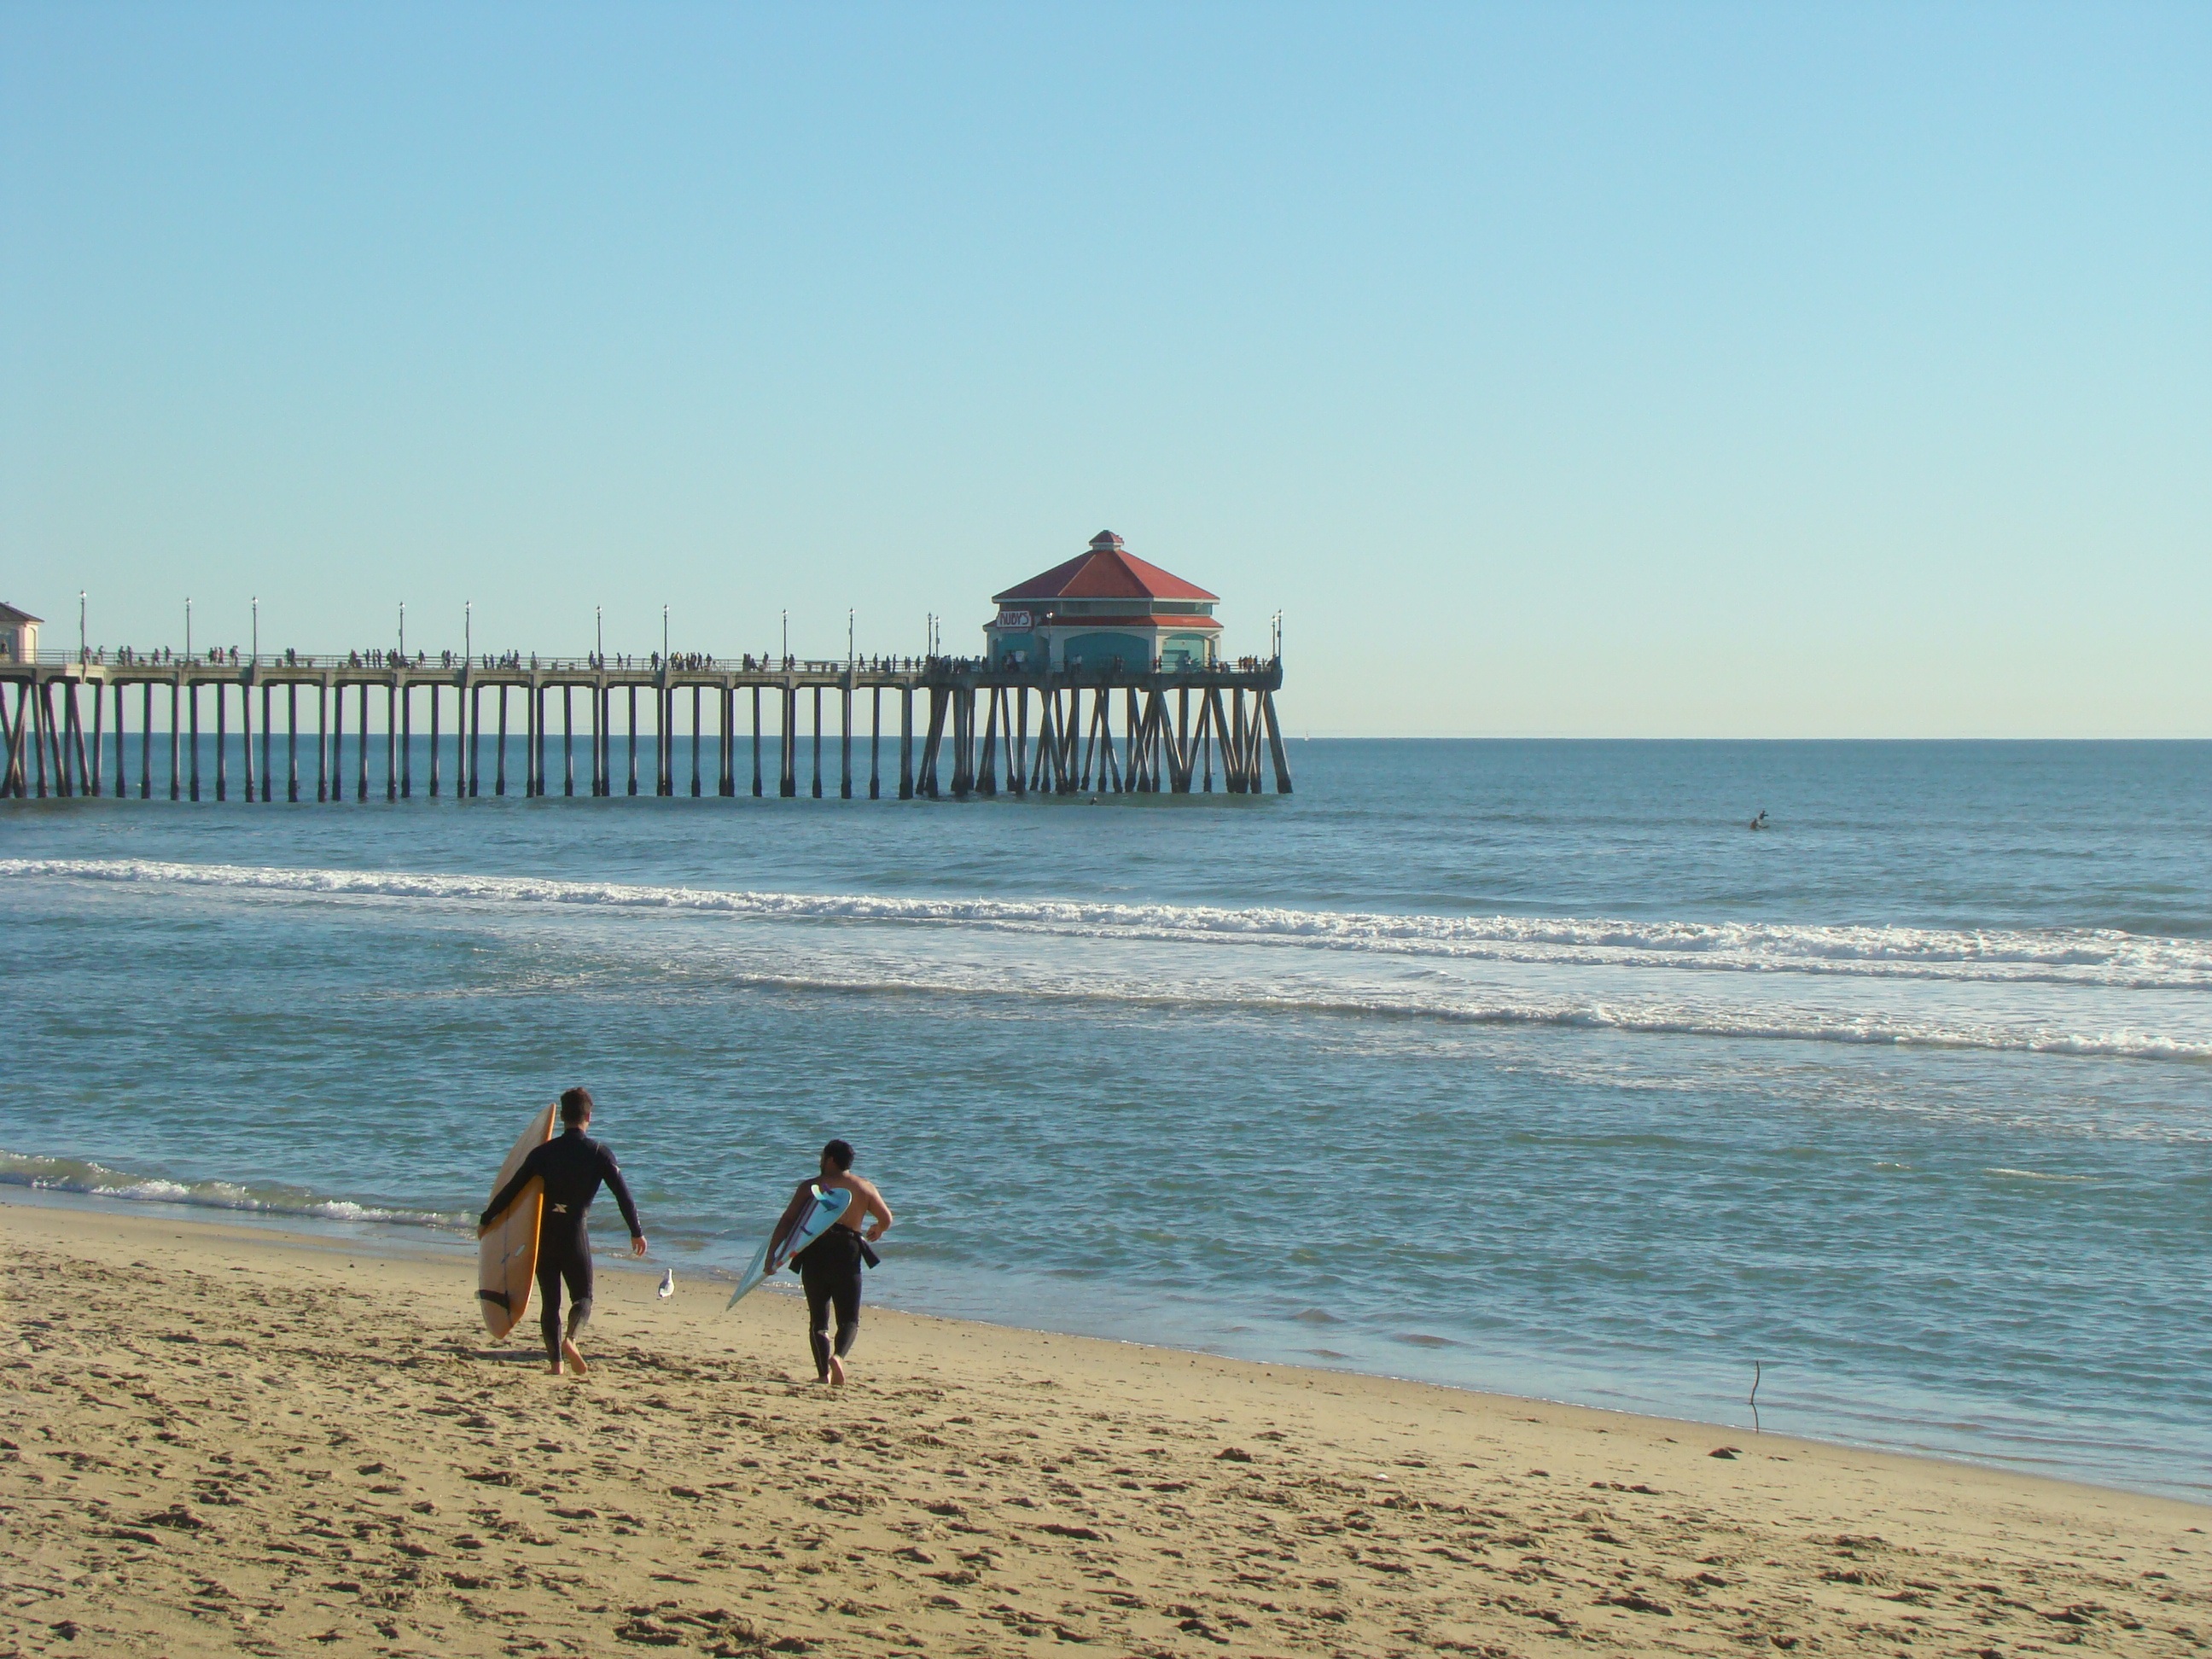
beach, sea, coast, sand, ocean, horizon, boardwalk, shore, wave, pier, walkway, vacation, surfer, tower, surfboard, bay, body of water, cape, huntington beach